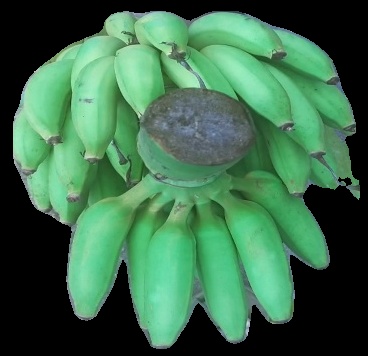
Variety: elakki-bale
Grade: grade2